Rugby union in Italy

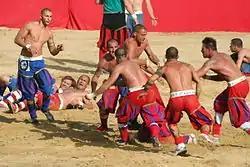
A match of "Calcio Storico Fiorentino", in Florence, sometimes seen as a parallel development to rugby

The remote ancestry of rugby has been linked to a Roman game known as harpastum, which spread throughout their Empire, include the province of Britannia. Athenaeus writes: